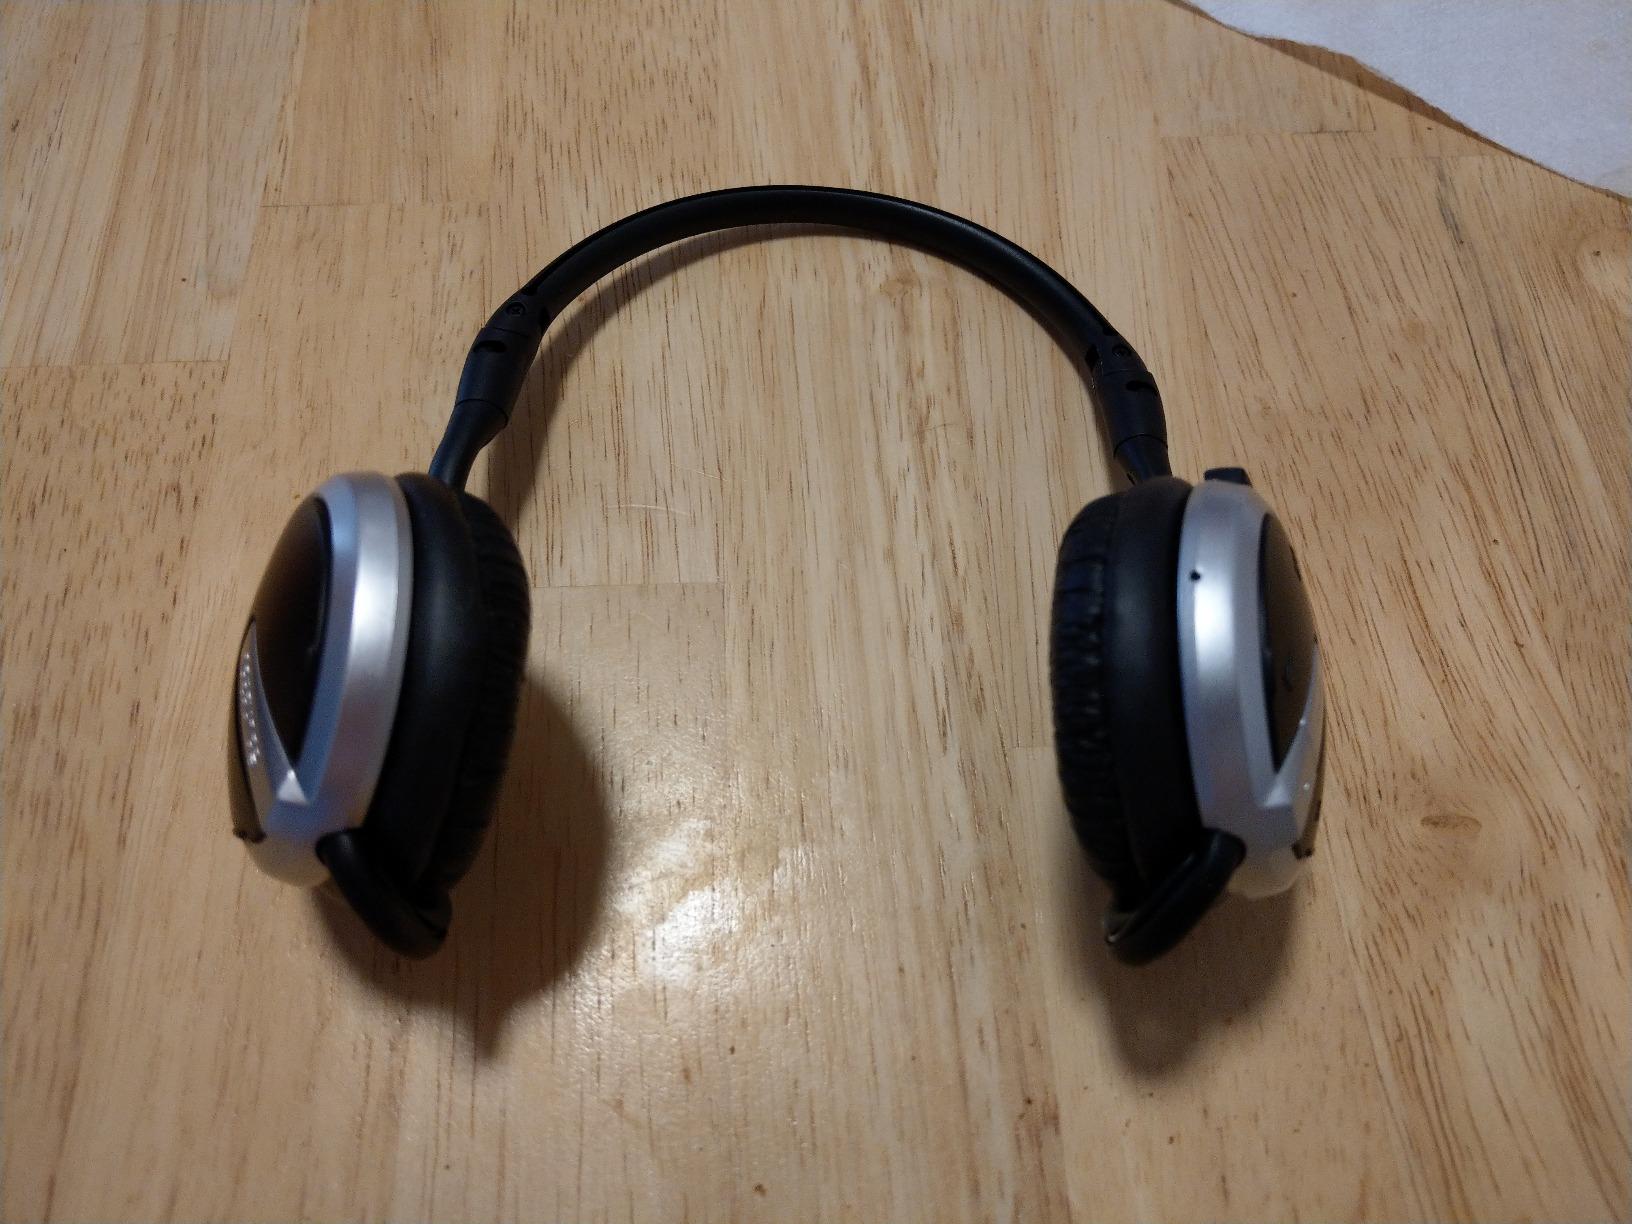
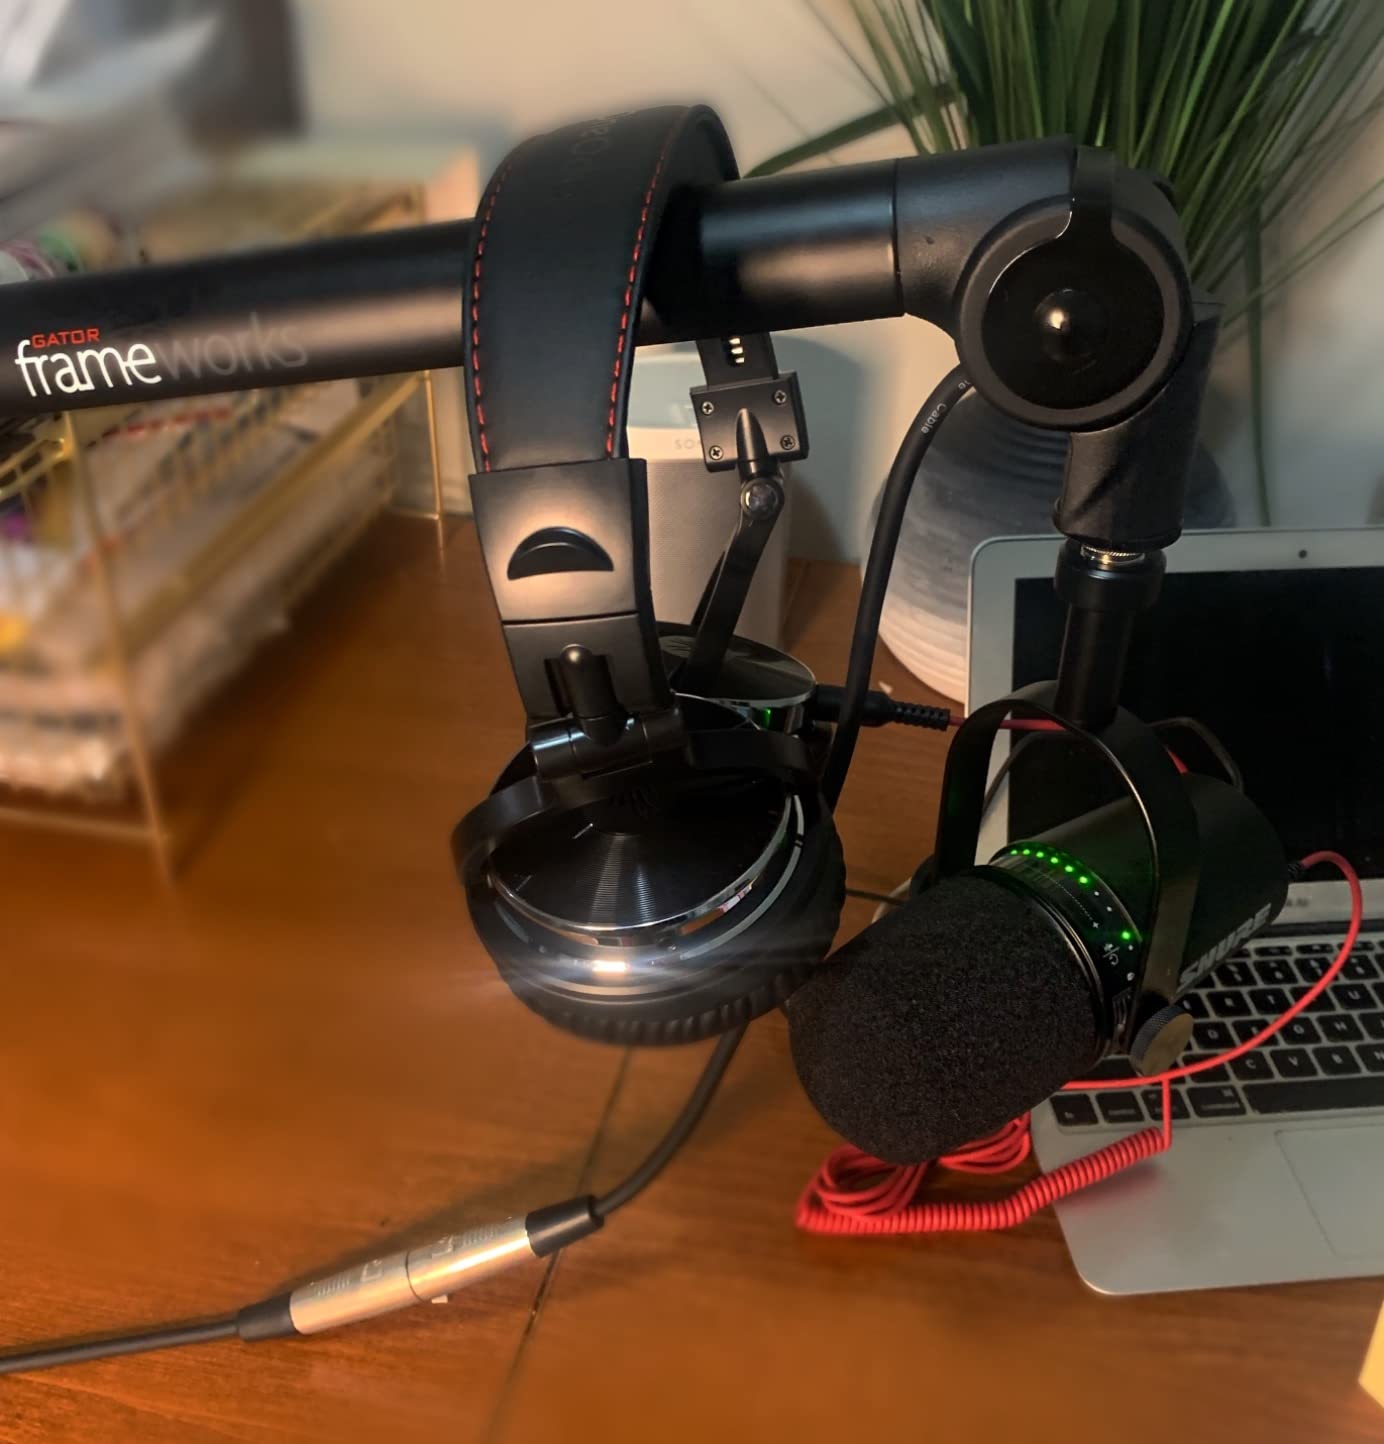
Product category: headphones
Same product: no